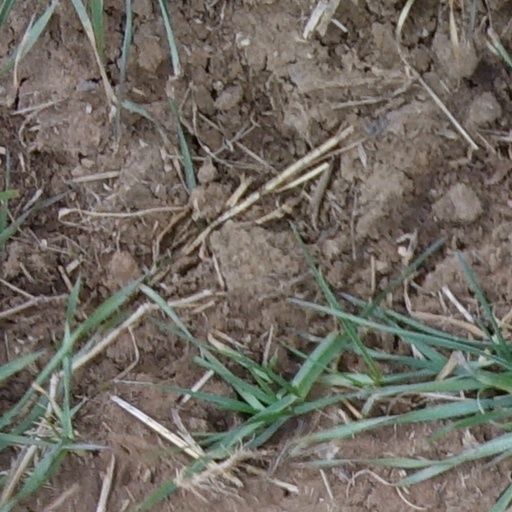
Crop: wheat